Raymond Chabot Grant Thornton

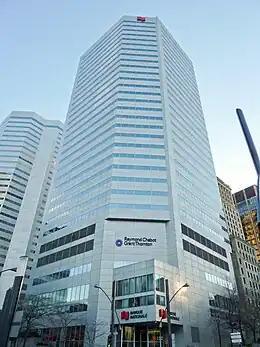
The head office of Raymond Chabot Grant Thornton is located in the National Bank Tower.

Jacques Raymond was born in Montréal on 30 September 1919, to French-Canadian parents. After secondary studies at Collège Jean-de-Brébeuf in Outremont, he took night courses at HEC Montréal, and obtained his title of Chartered Accountant. He later became a Chartered Administrator and Certified Management Consultant.